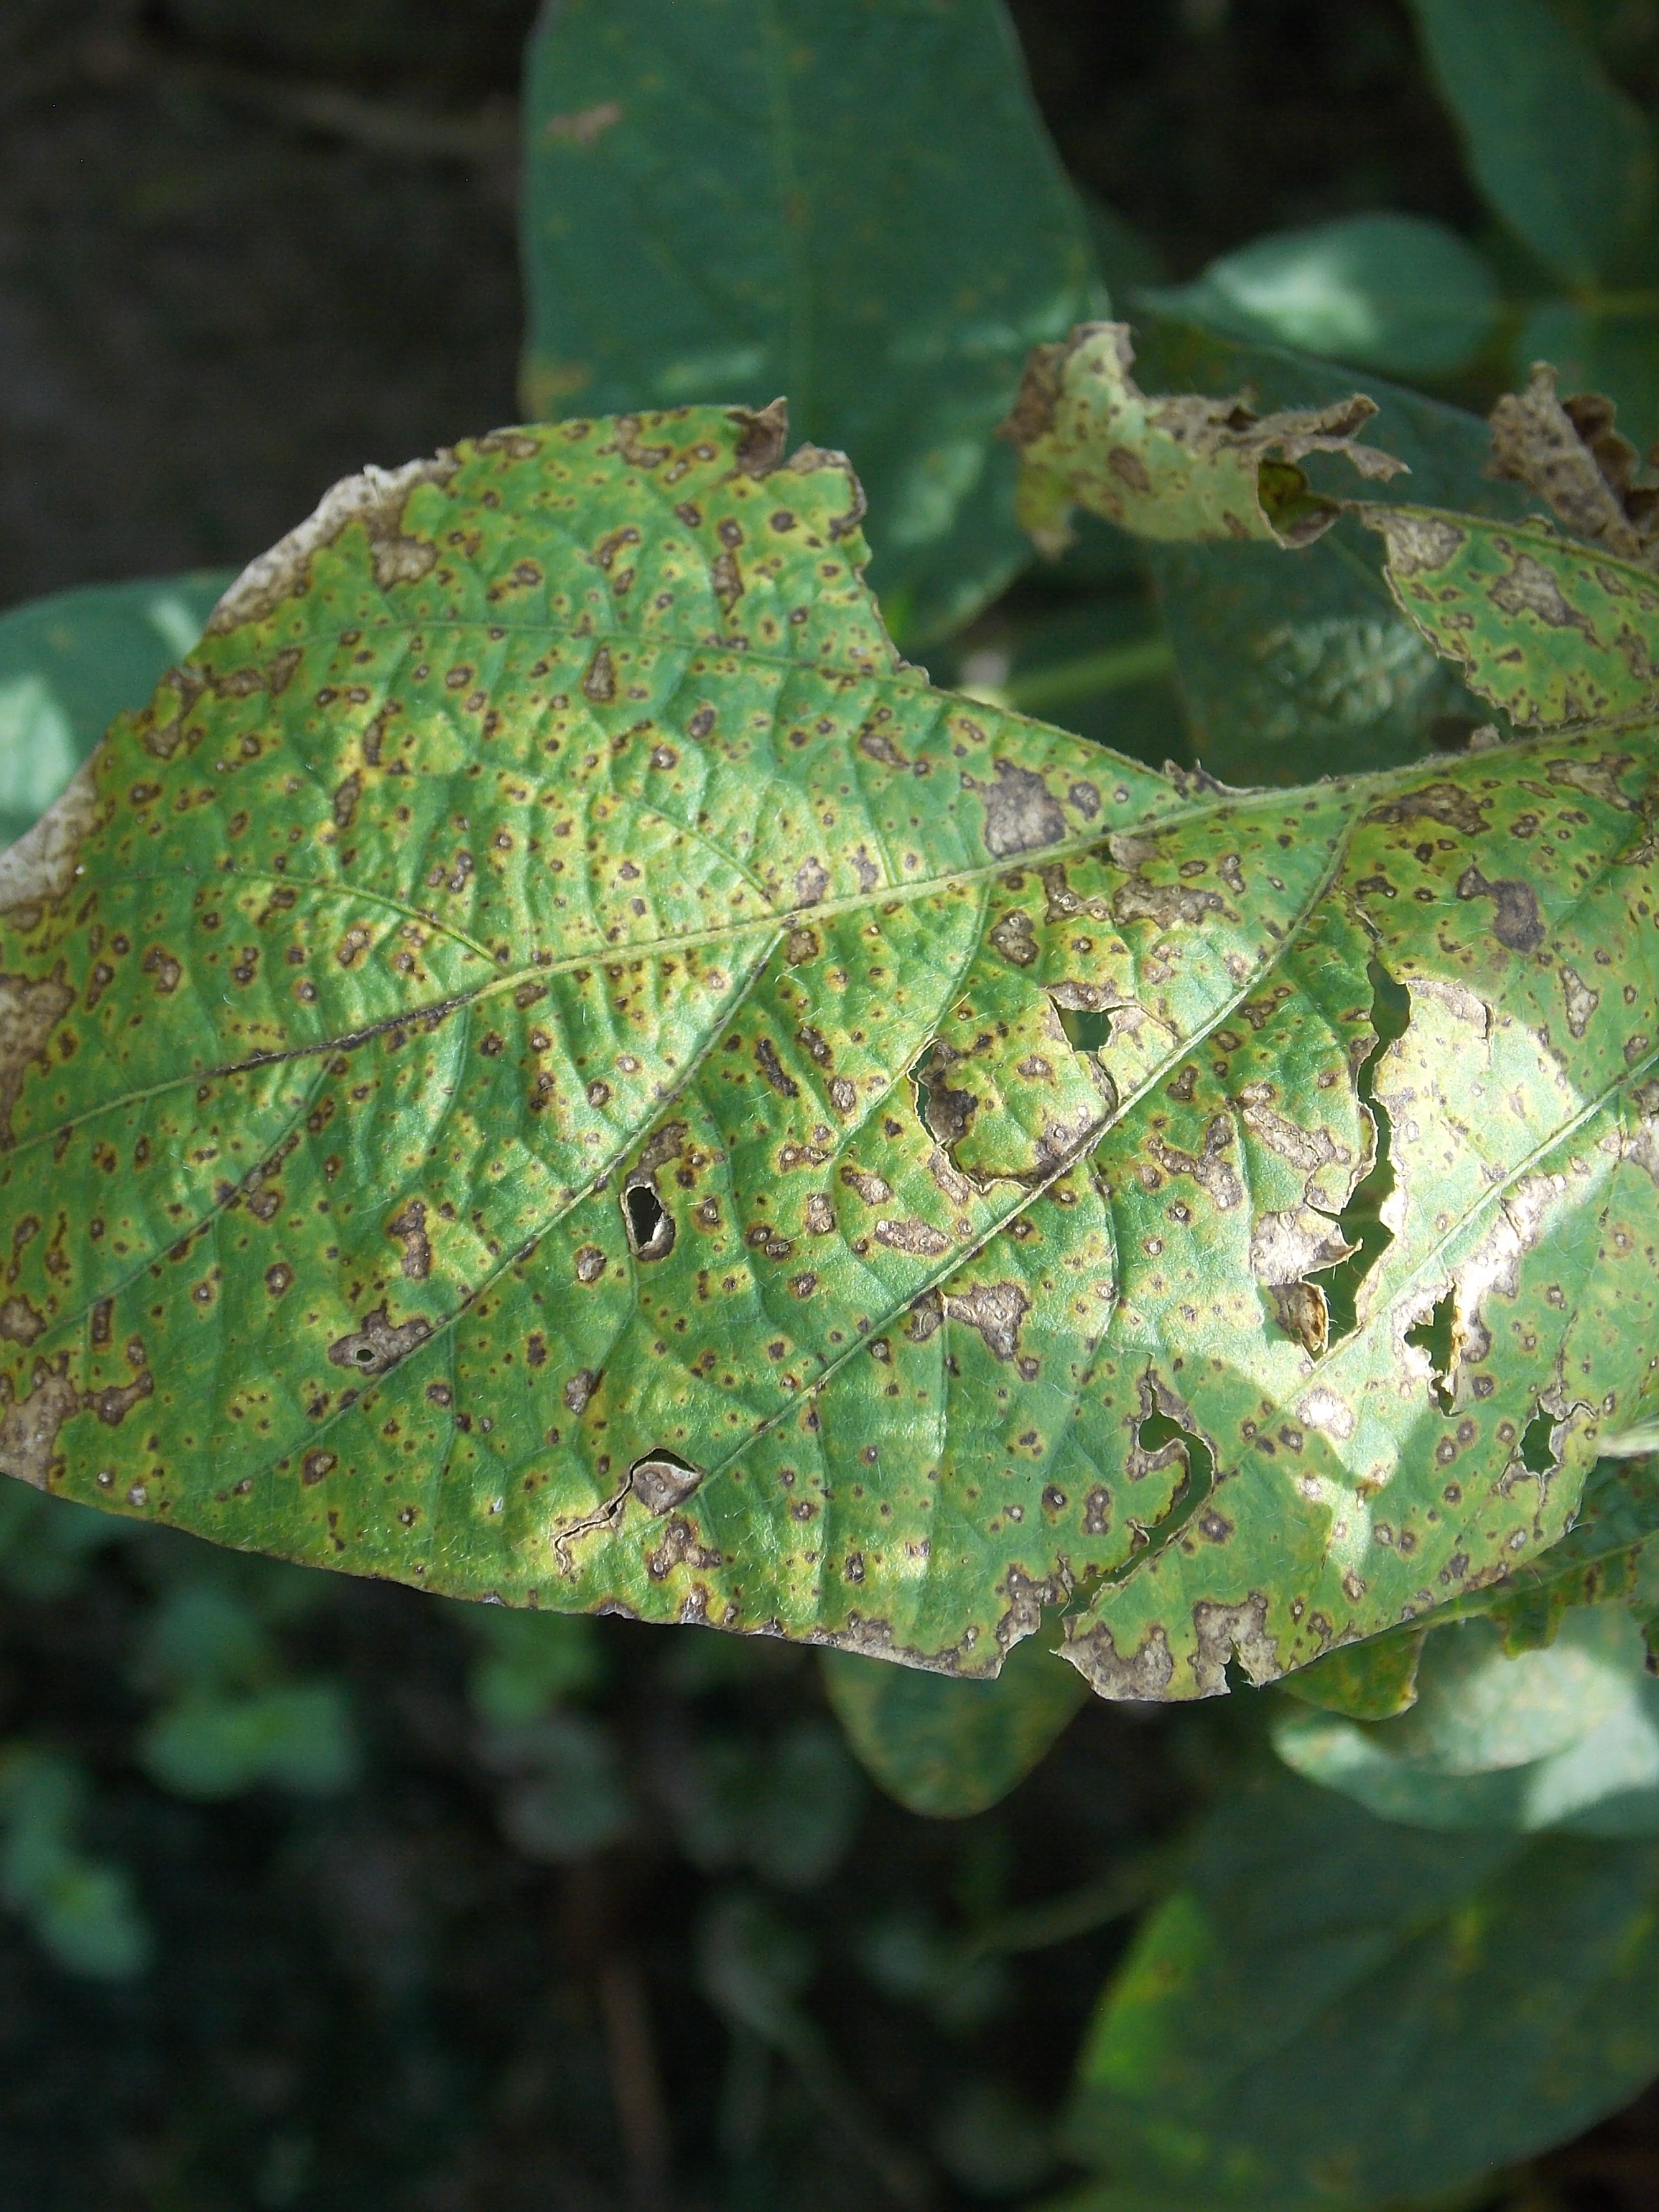
Label: Disease